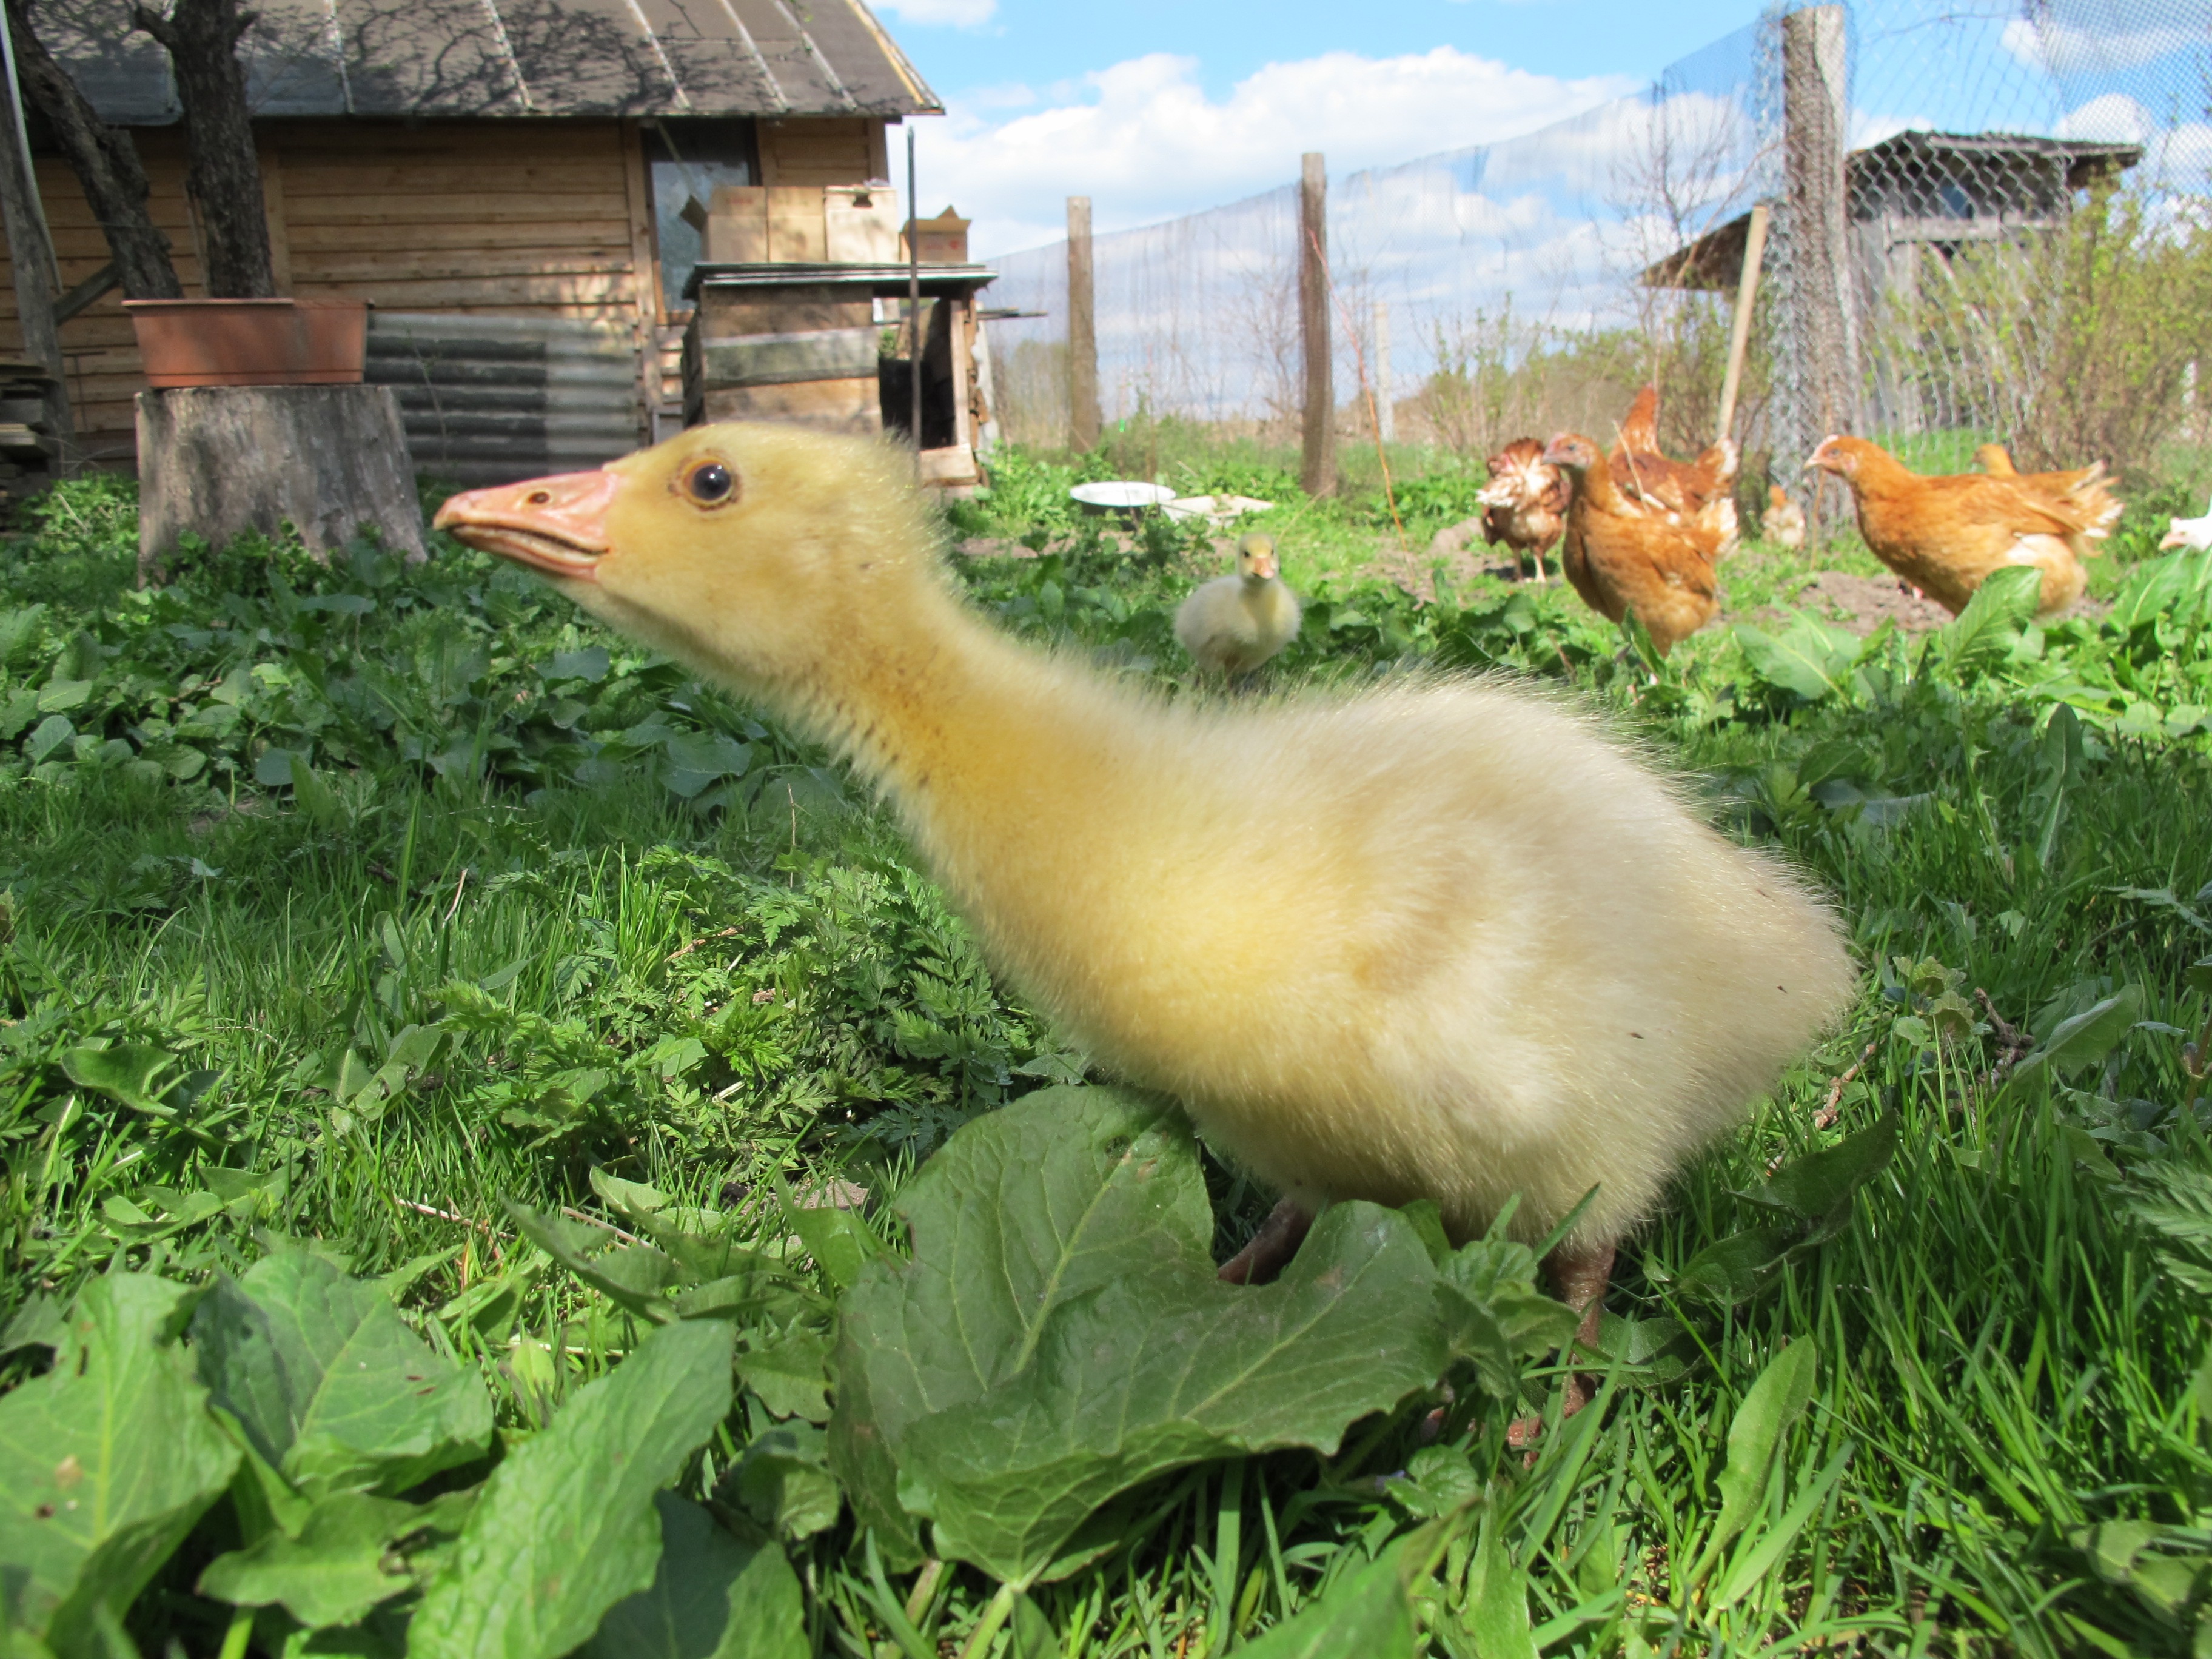
bird, farm, village, wildlife, fauna, duck, goose, waterfowl, water bird, gosling, ducks geese and swans